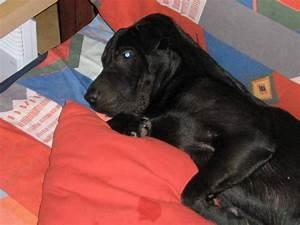
dog